Beaufortia sprengelioides

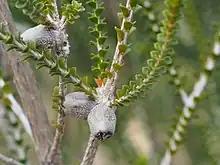
Fruit

Beaufortia sprengelioides is a species of flowering plant in the myrtle family, Myrtaceae and is endemic to the southwest of Western Australia. It is a rigid, spreading shrub with crowded, round leaves and small, roughly spherical heads of pale pink flowers on the ends of its branches. It was one of the first Australian plant species collected by Europeans and has had several name changes since then.